Japan Labour Union League

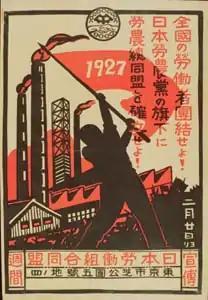
Poster of the Japan Labour Union League, February 1927

The was a trade union centre in Japan. It was founded in December 1926, following the split in the Social Democratic Party as the leaders of the dissident Japan Labour-Farmer Party were expelled from the social-democratic Japan Federation of Labour ("Sodomei") trade union centre. The Japan Labour Union League functioned as the trade union wing of the Japan Labour-Farmer Party, and had around 5,000-6,000 members.